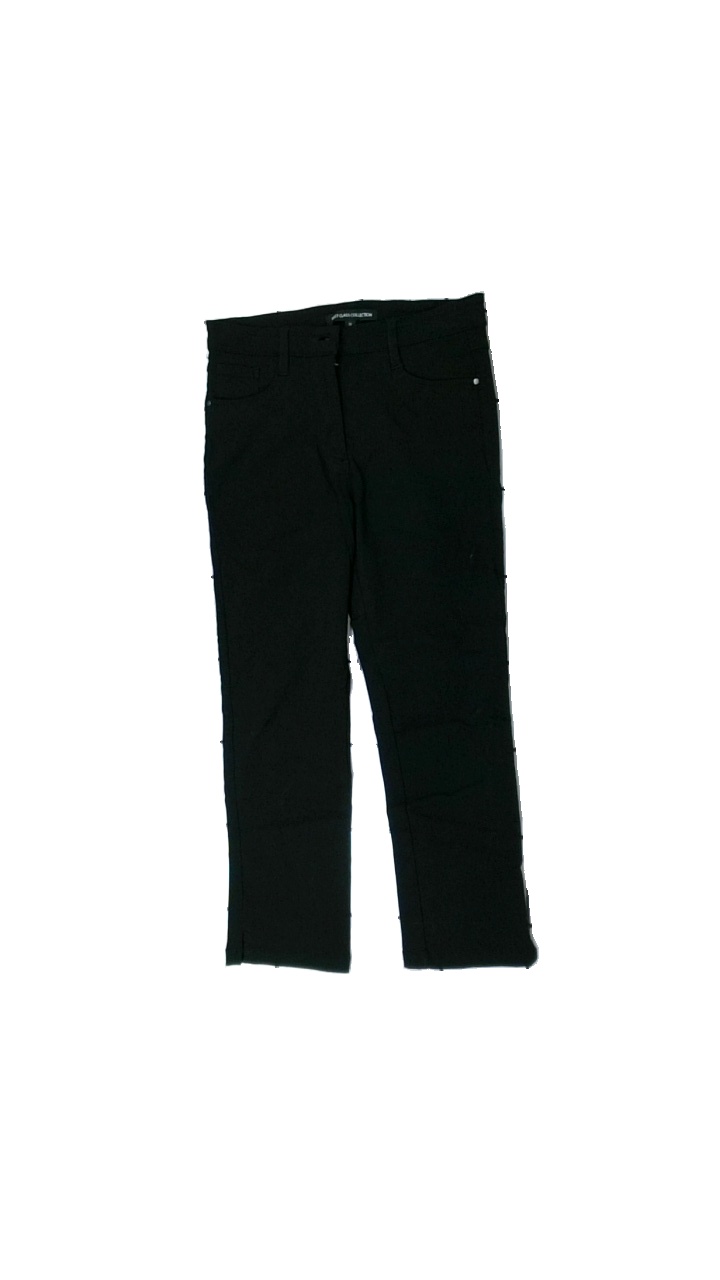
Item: Trousers (Ladies)
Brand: First Class Collection
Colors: Black
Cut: Regular, Tight
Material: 70% viscose, 25% polyamide, 5% elastane
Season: All
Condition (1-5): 4
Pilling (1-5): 5
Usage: Reuse
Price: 50-100